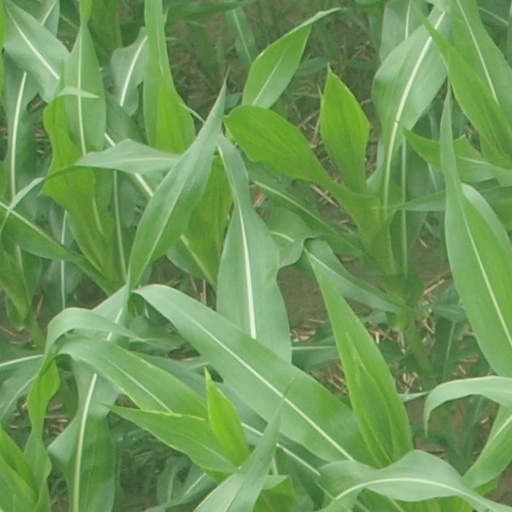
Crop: maize; corn